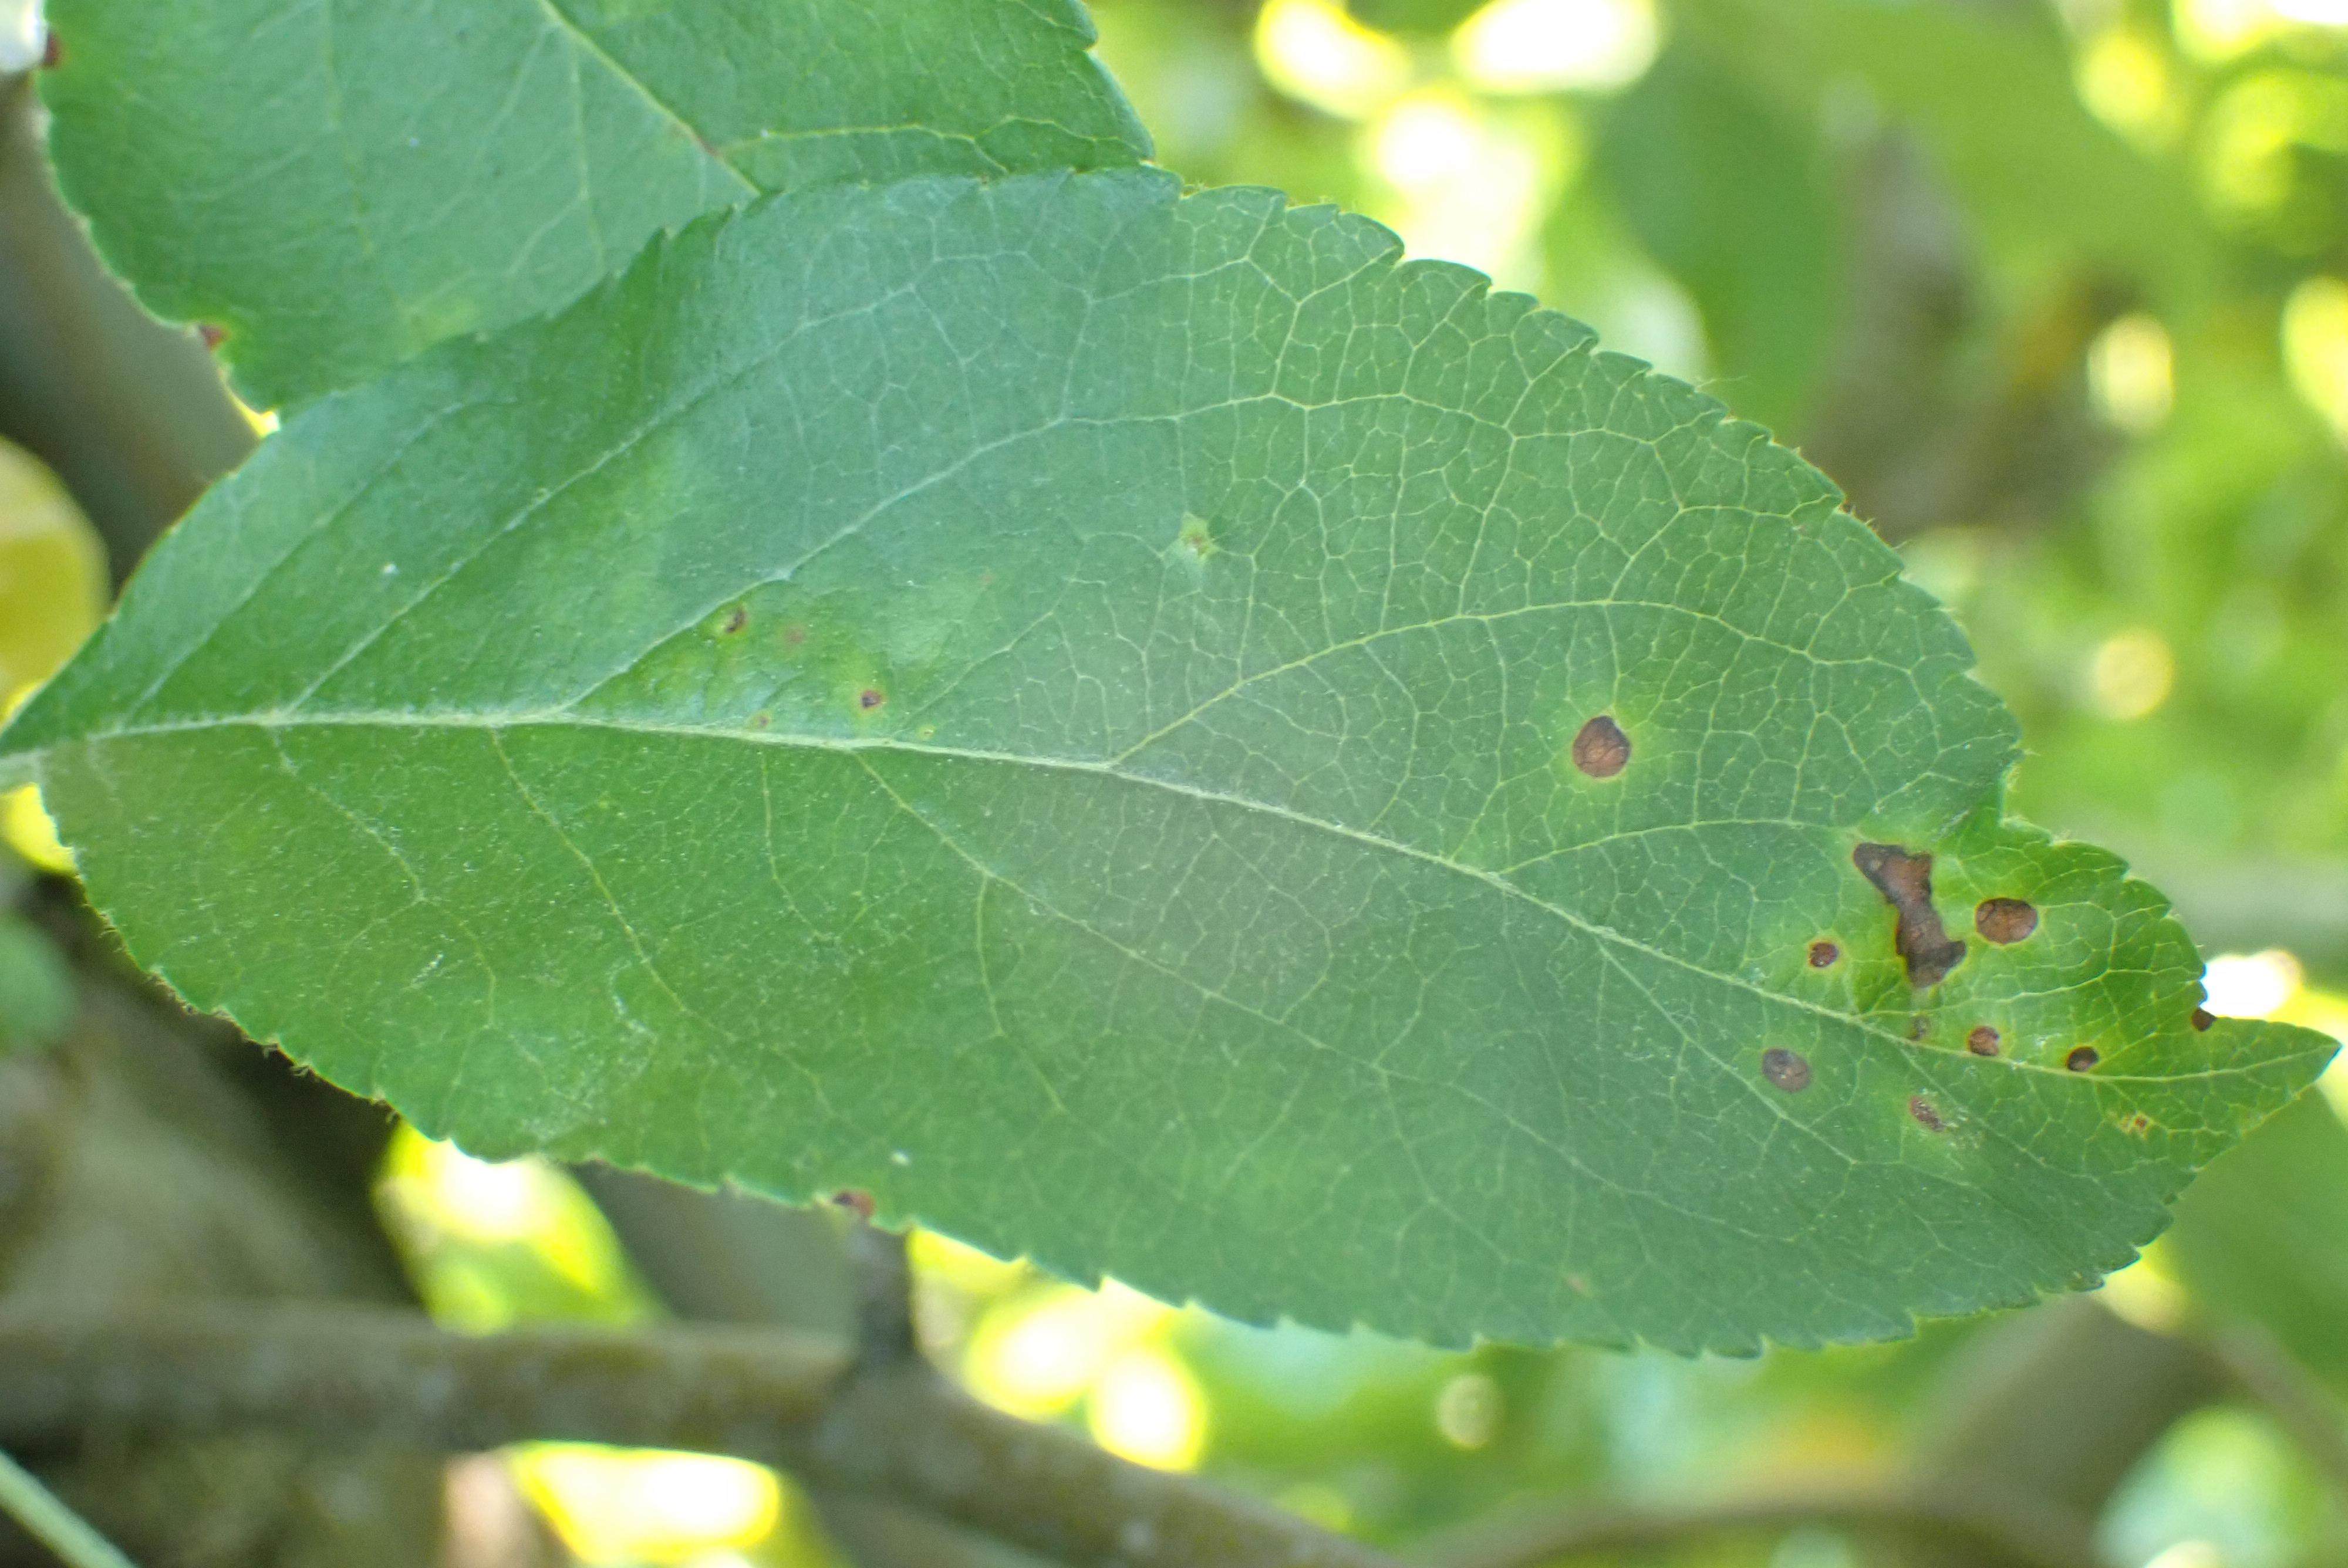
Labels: scab, frog_eye_leaf_spot